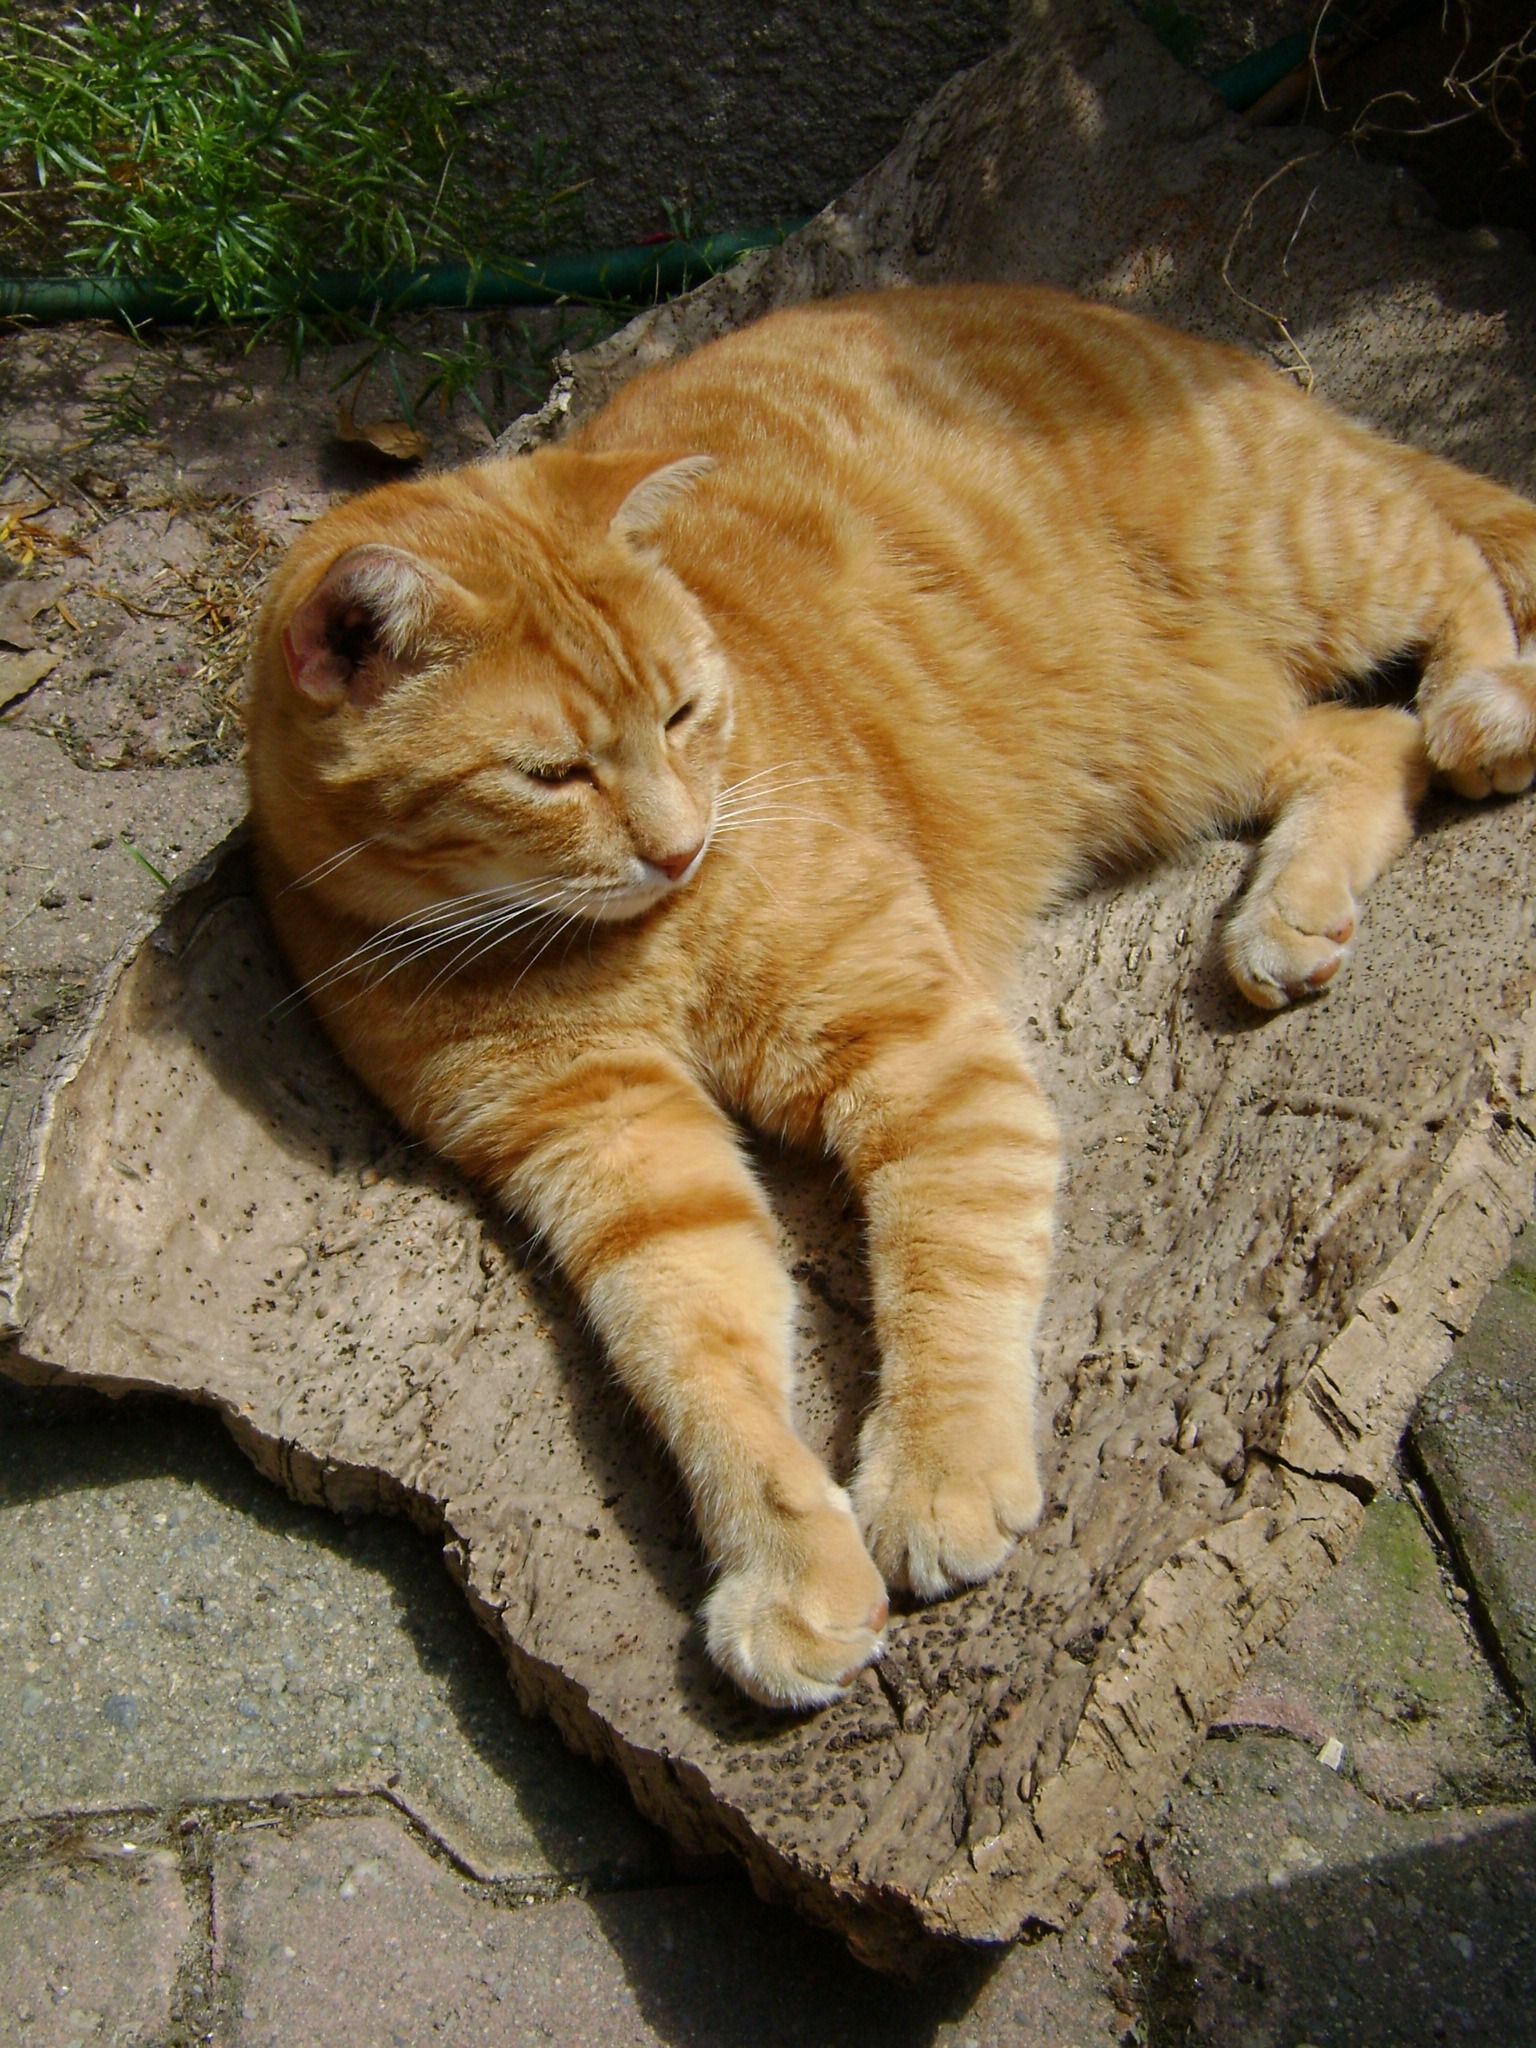
nature, wildlife, zoo, cat, feline, mammal, fauna, lion, nap, whiskers, happy, happiness, animals, vertebrate, big cats, cat like mammal, dog breed group